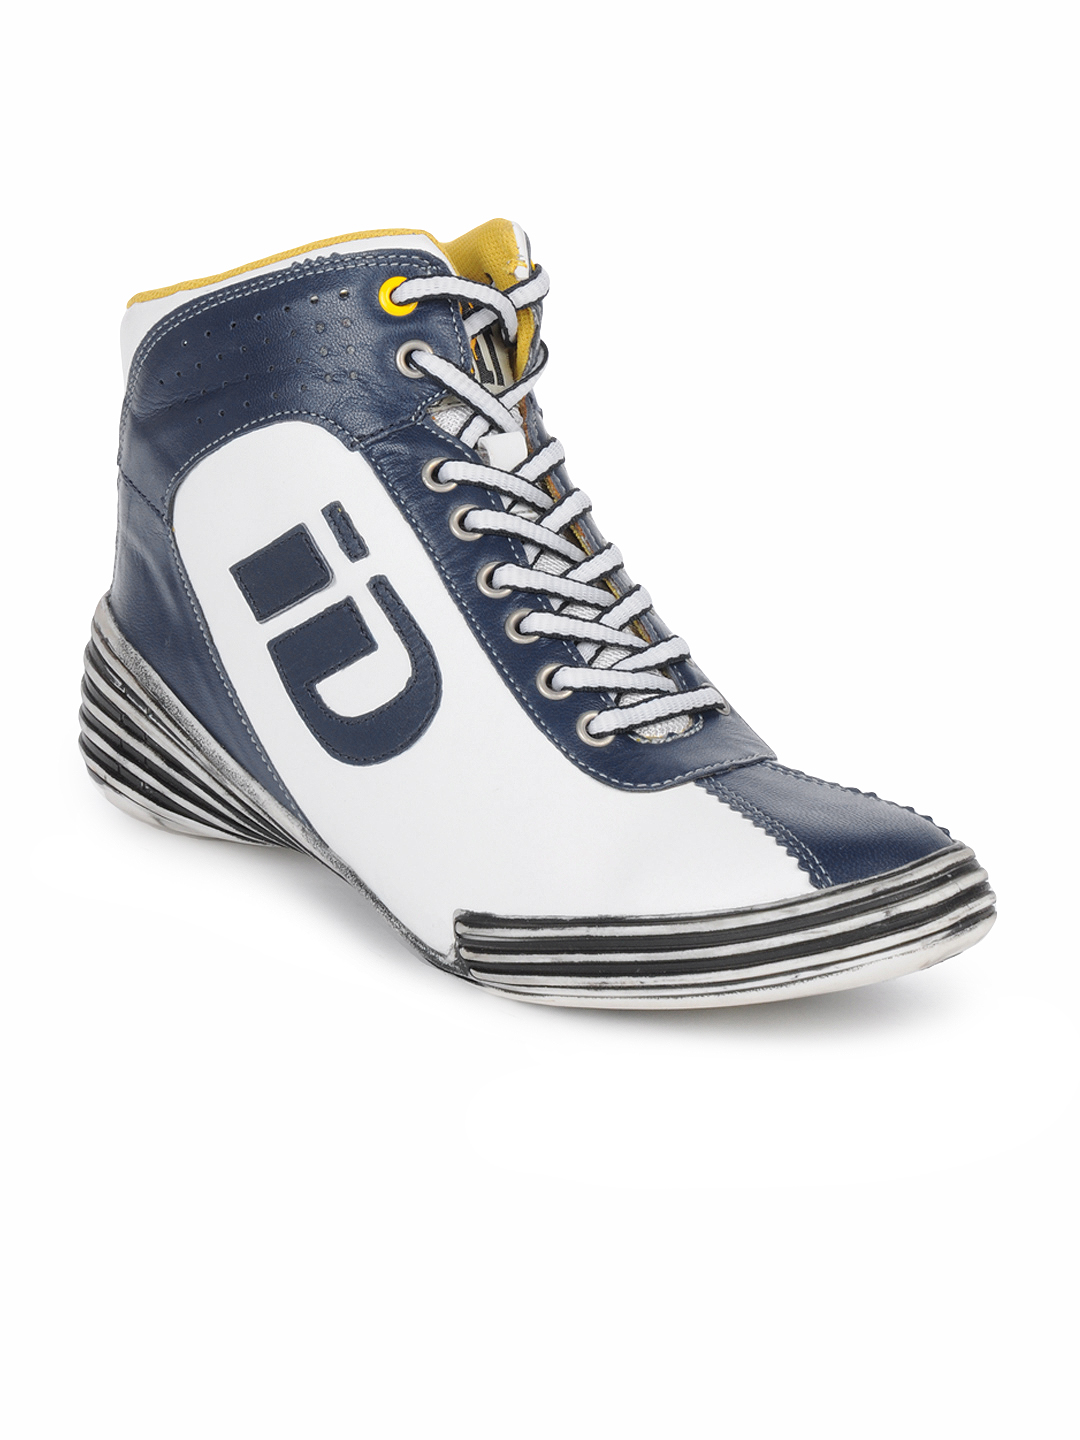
ID Men White & Blue Shoes
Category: Footwear / Shoes / Casual Shoes
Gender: Men
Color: White
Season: Fall 2012
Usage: Casual